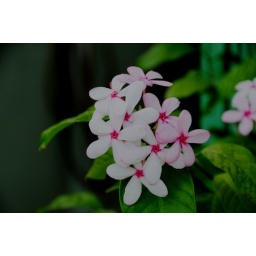
flowers from my house in Guntur